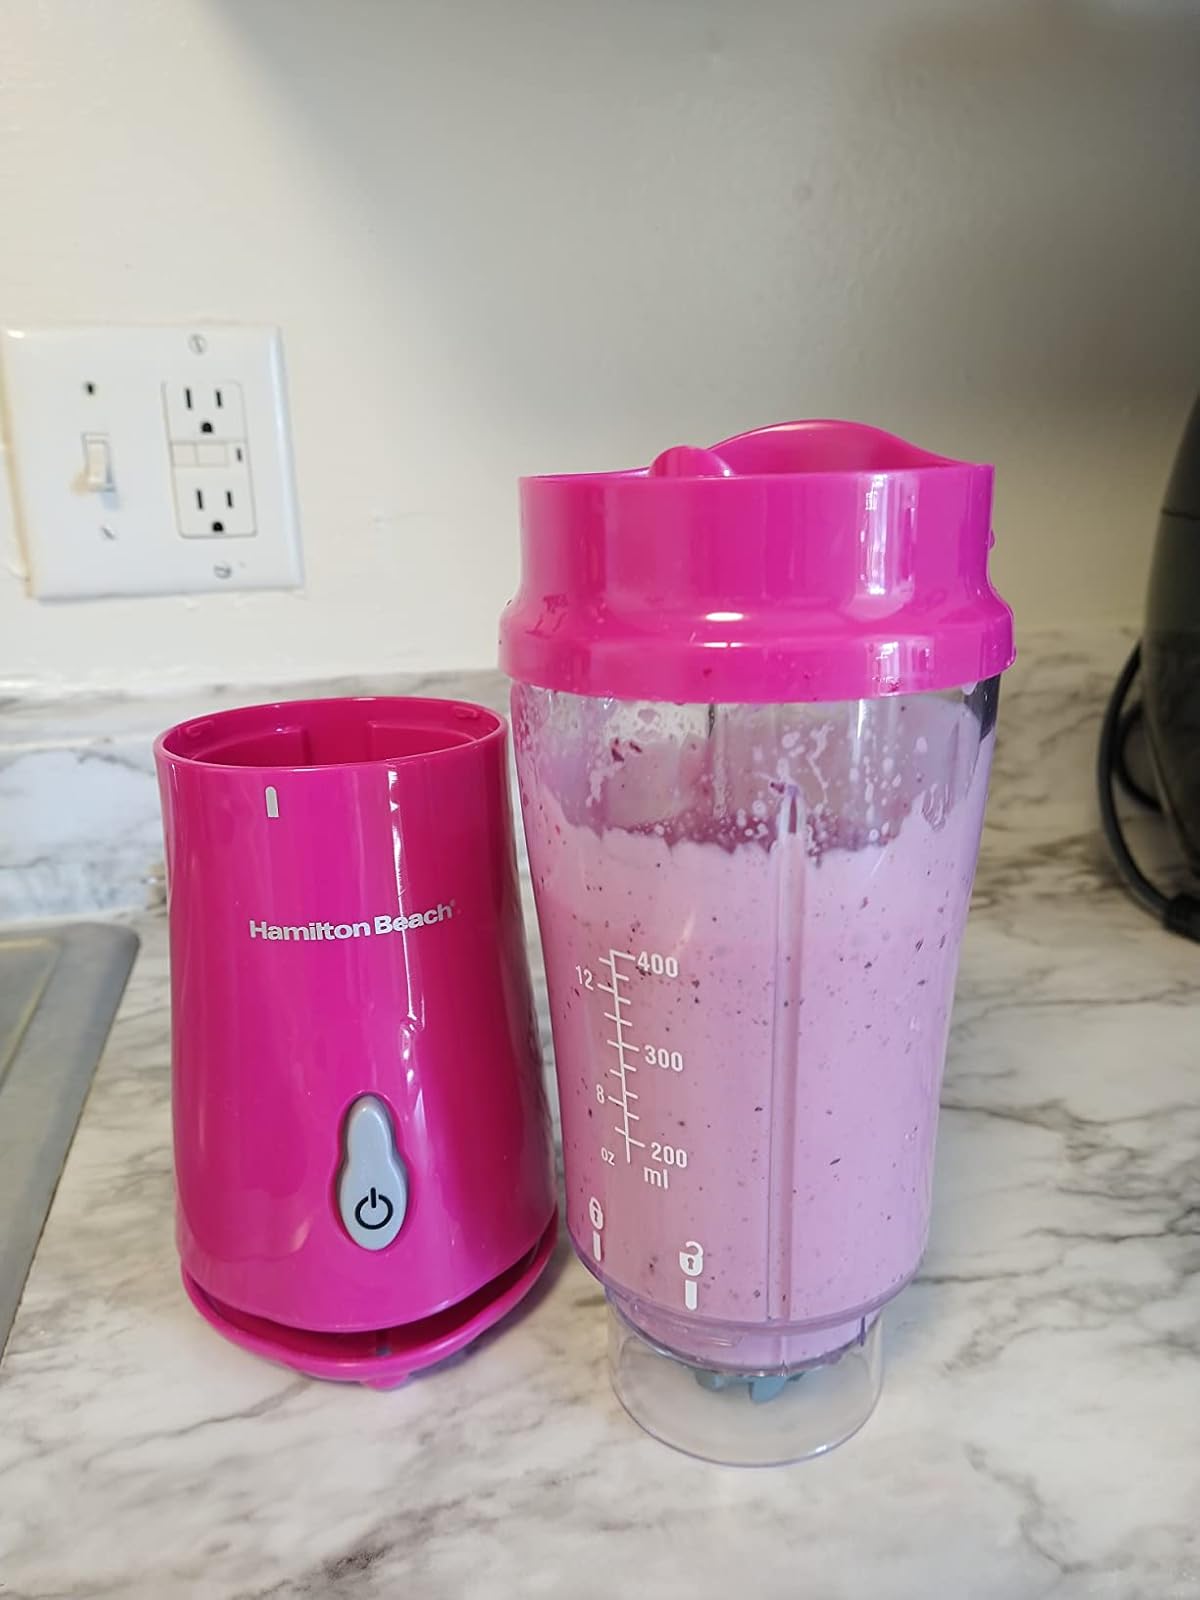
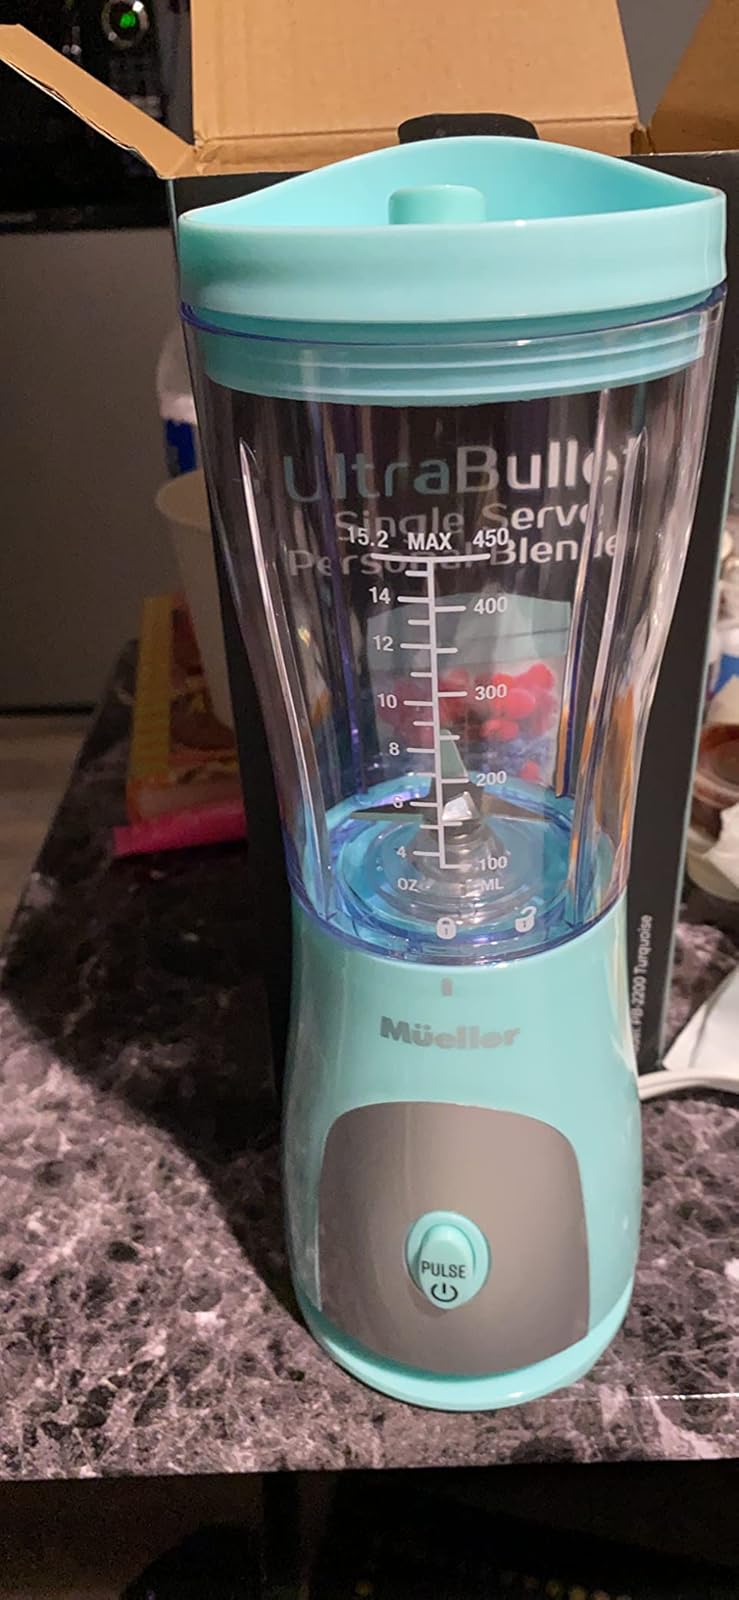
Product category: items_blender
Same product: no